Martin R. Steele

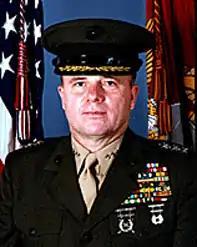

Martin R. Steele (born 15 September 1946) is a retired United States Marine Corps lieutenant general. He served in combat during the Vietnam War and in Operations Desert Shield and Desert Storm. He served for 35 years in the Marine Corps before retiring in 1999. He then became the President and CEO of the Intrepid Sea, Air & Space Museum in New York City.